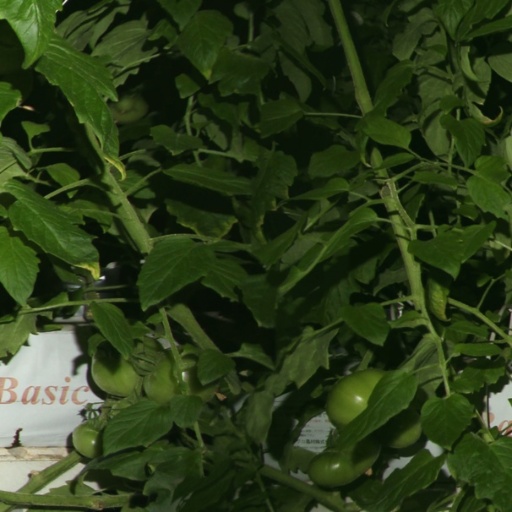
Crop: tomato